Sandeep Naik

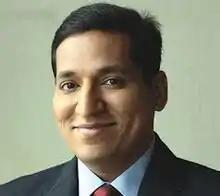

Sandeep Ganesh Naik (born on August 4th, 1978) is a former member of the Maharashtra Legislative Assembly. He rose to prominence in the state after winning the 2009 assembly elections. He is the son of BJP politician Ganesh Naik, who served as the State Excise Minister and New & Renewable Energy Minister. Sandeep Naik's elder brother Sanjeev Naik is a former MP.